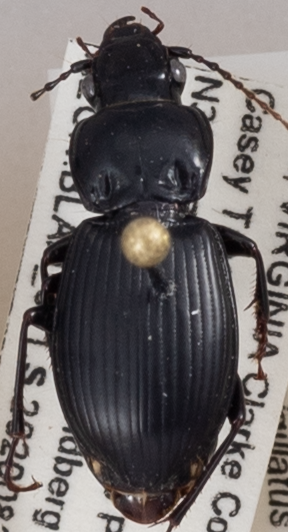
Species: Cyclotrachelus sigillatus
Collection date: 2020-08-25
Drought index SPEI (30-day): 1.038
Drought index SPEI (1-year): -0.362
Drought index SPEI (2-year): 1.69